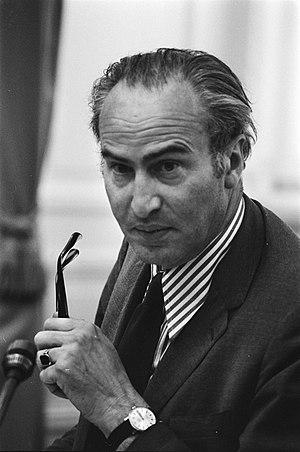
Hendrikus Vredeling, né le 20 novembre 1924 à Amersfoort et mort le 27 octobre 2007, est un homme politique néerlandais.